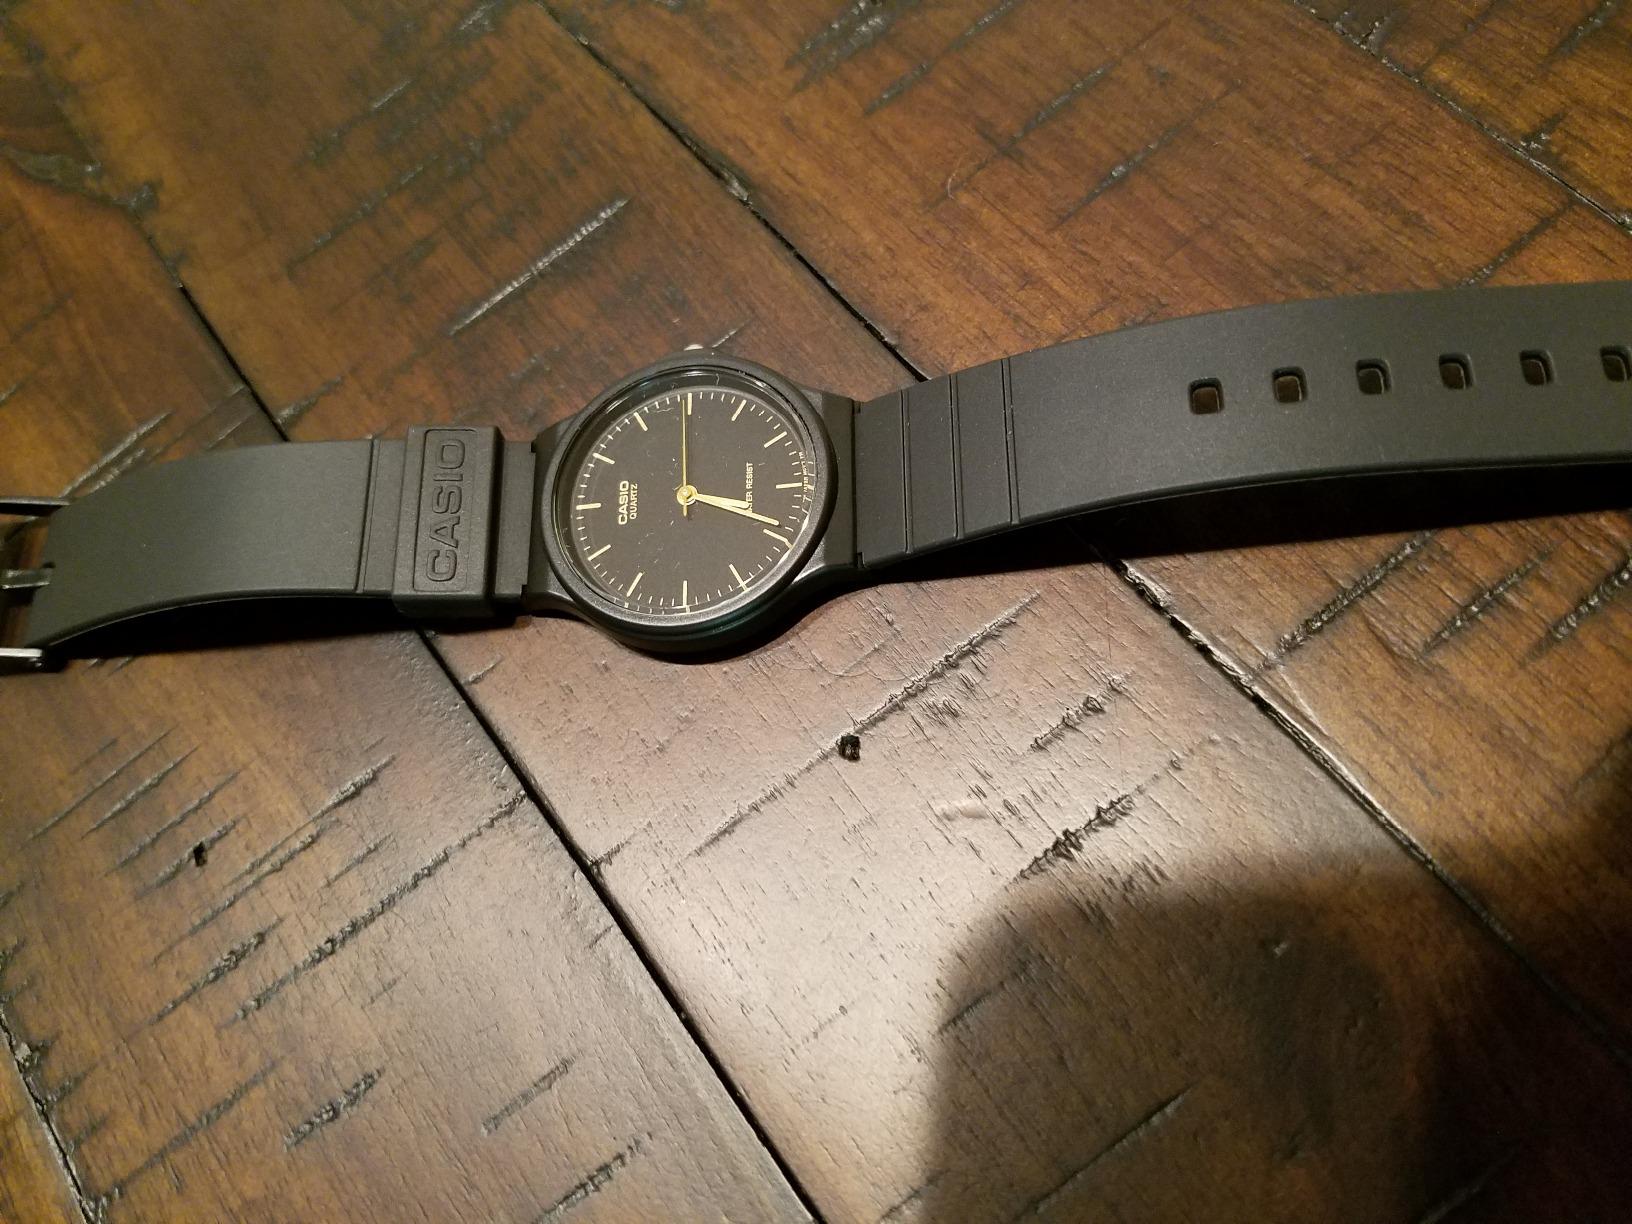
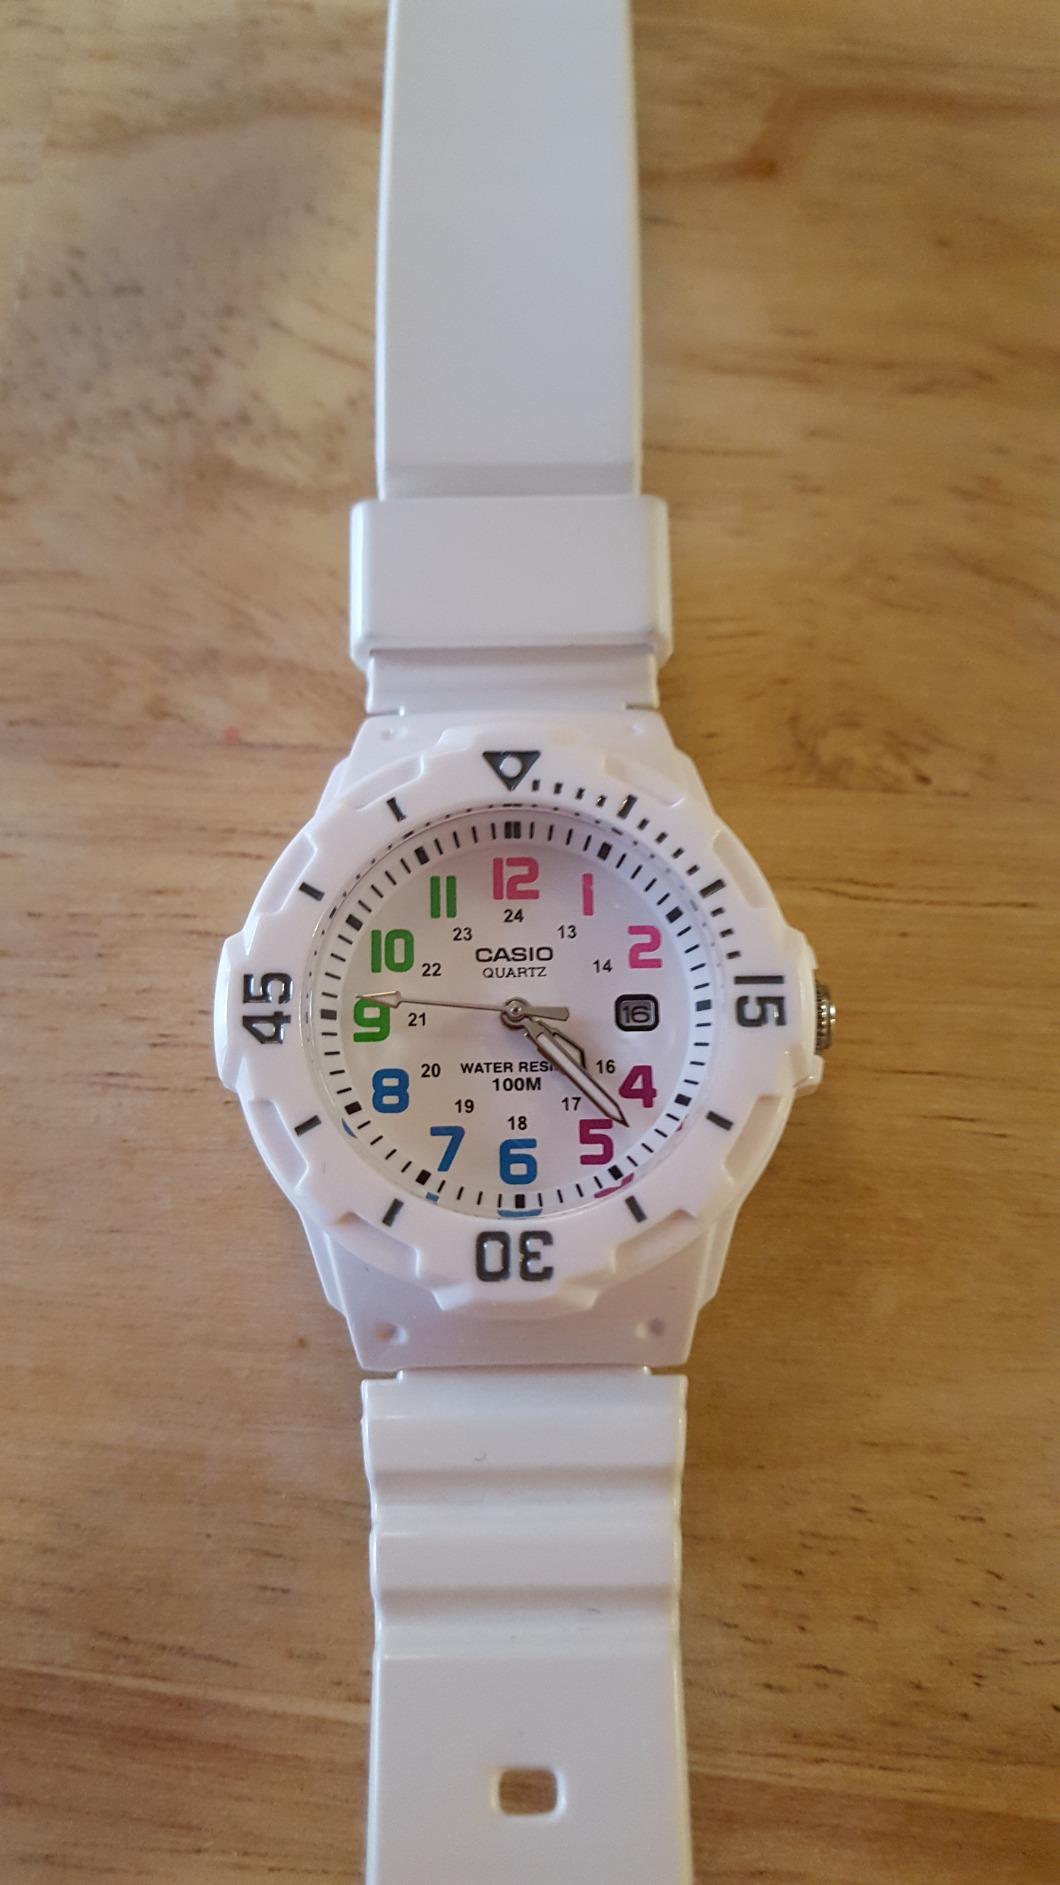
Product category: accessories_watch
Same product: no